Princess Leia

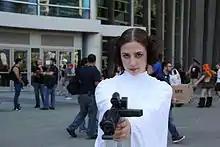

Princess Leia has been called a 1980s icon and a feminist hero. In 2008, Leia was selected by "Empire" magazine as the 89th greatest film character of all time, and in 2010 UGO Networks listed Leia as one of the best heroes of all time.